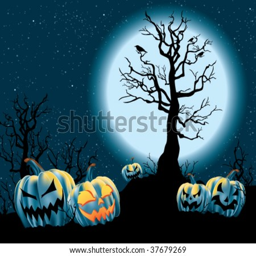
spooky pumpkin patch on a full moon night